A Jazzman's Blues

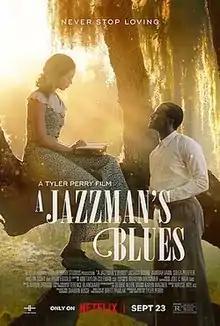
Promotional release poster

A Jazzman's Blues is a 2022 American drama film written, produced and directed by Tyler Perry. The film stars Joshua Boone, Amirah Vann, Solea Pfeiffer, Austin Scott, Brent Antonello, and Ryan Eggold. "A Jazzman's Blues" premiered at the Toronto International Film Festival on September 11, 2022, and was released on September 23, 2022, by Netflix.